TransMilenio

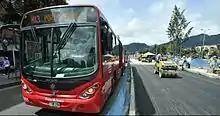
Articulated bus on route H13 in Avenida Caracas

All stations have electronic boards announcing the approximate arrival time of the next bus. Wait times are short as there is usually a bus serving the station. There are also station attendants to provide assistance to the passengers, and posted system maps.